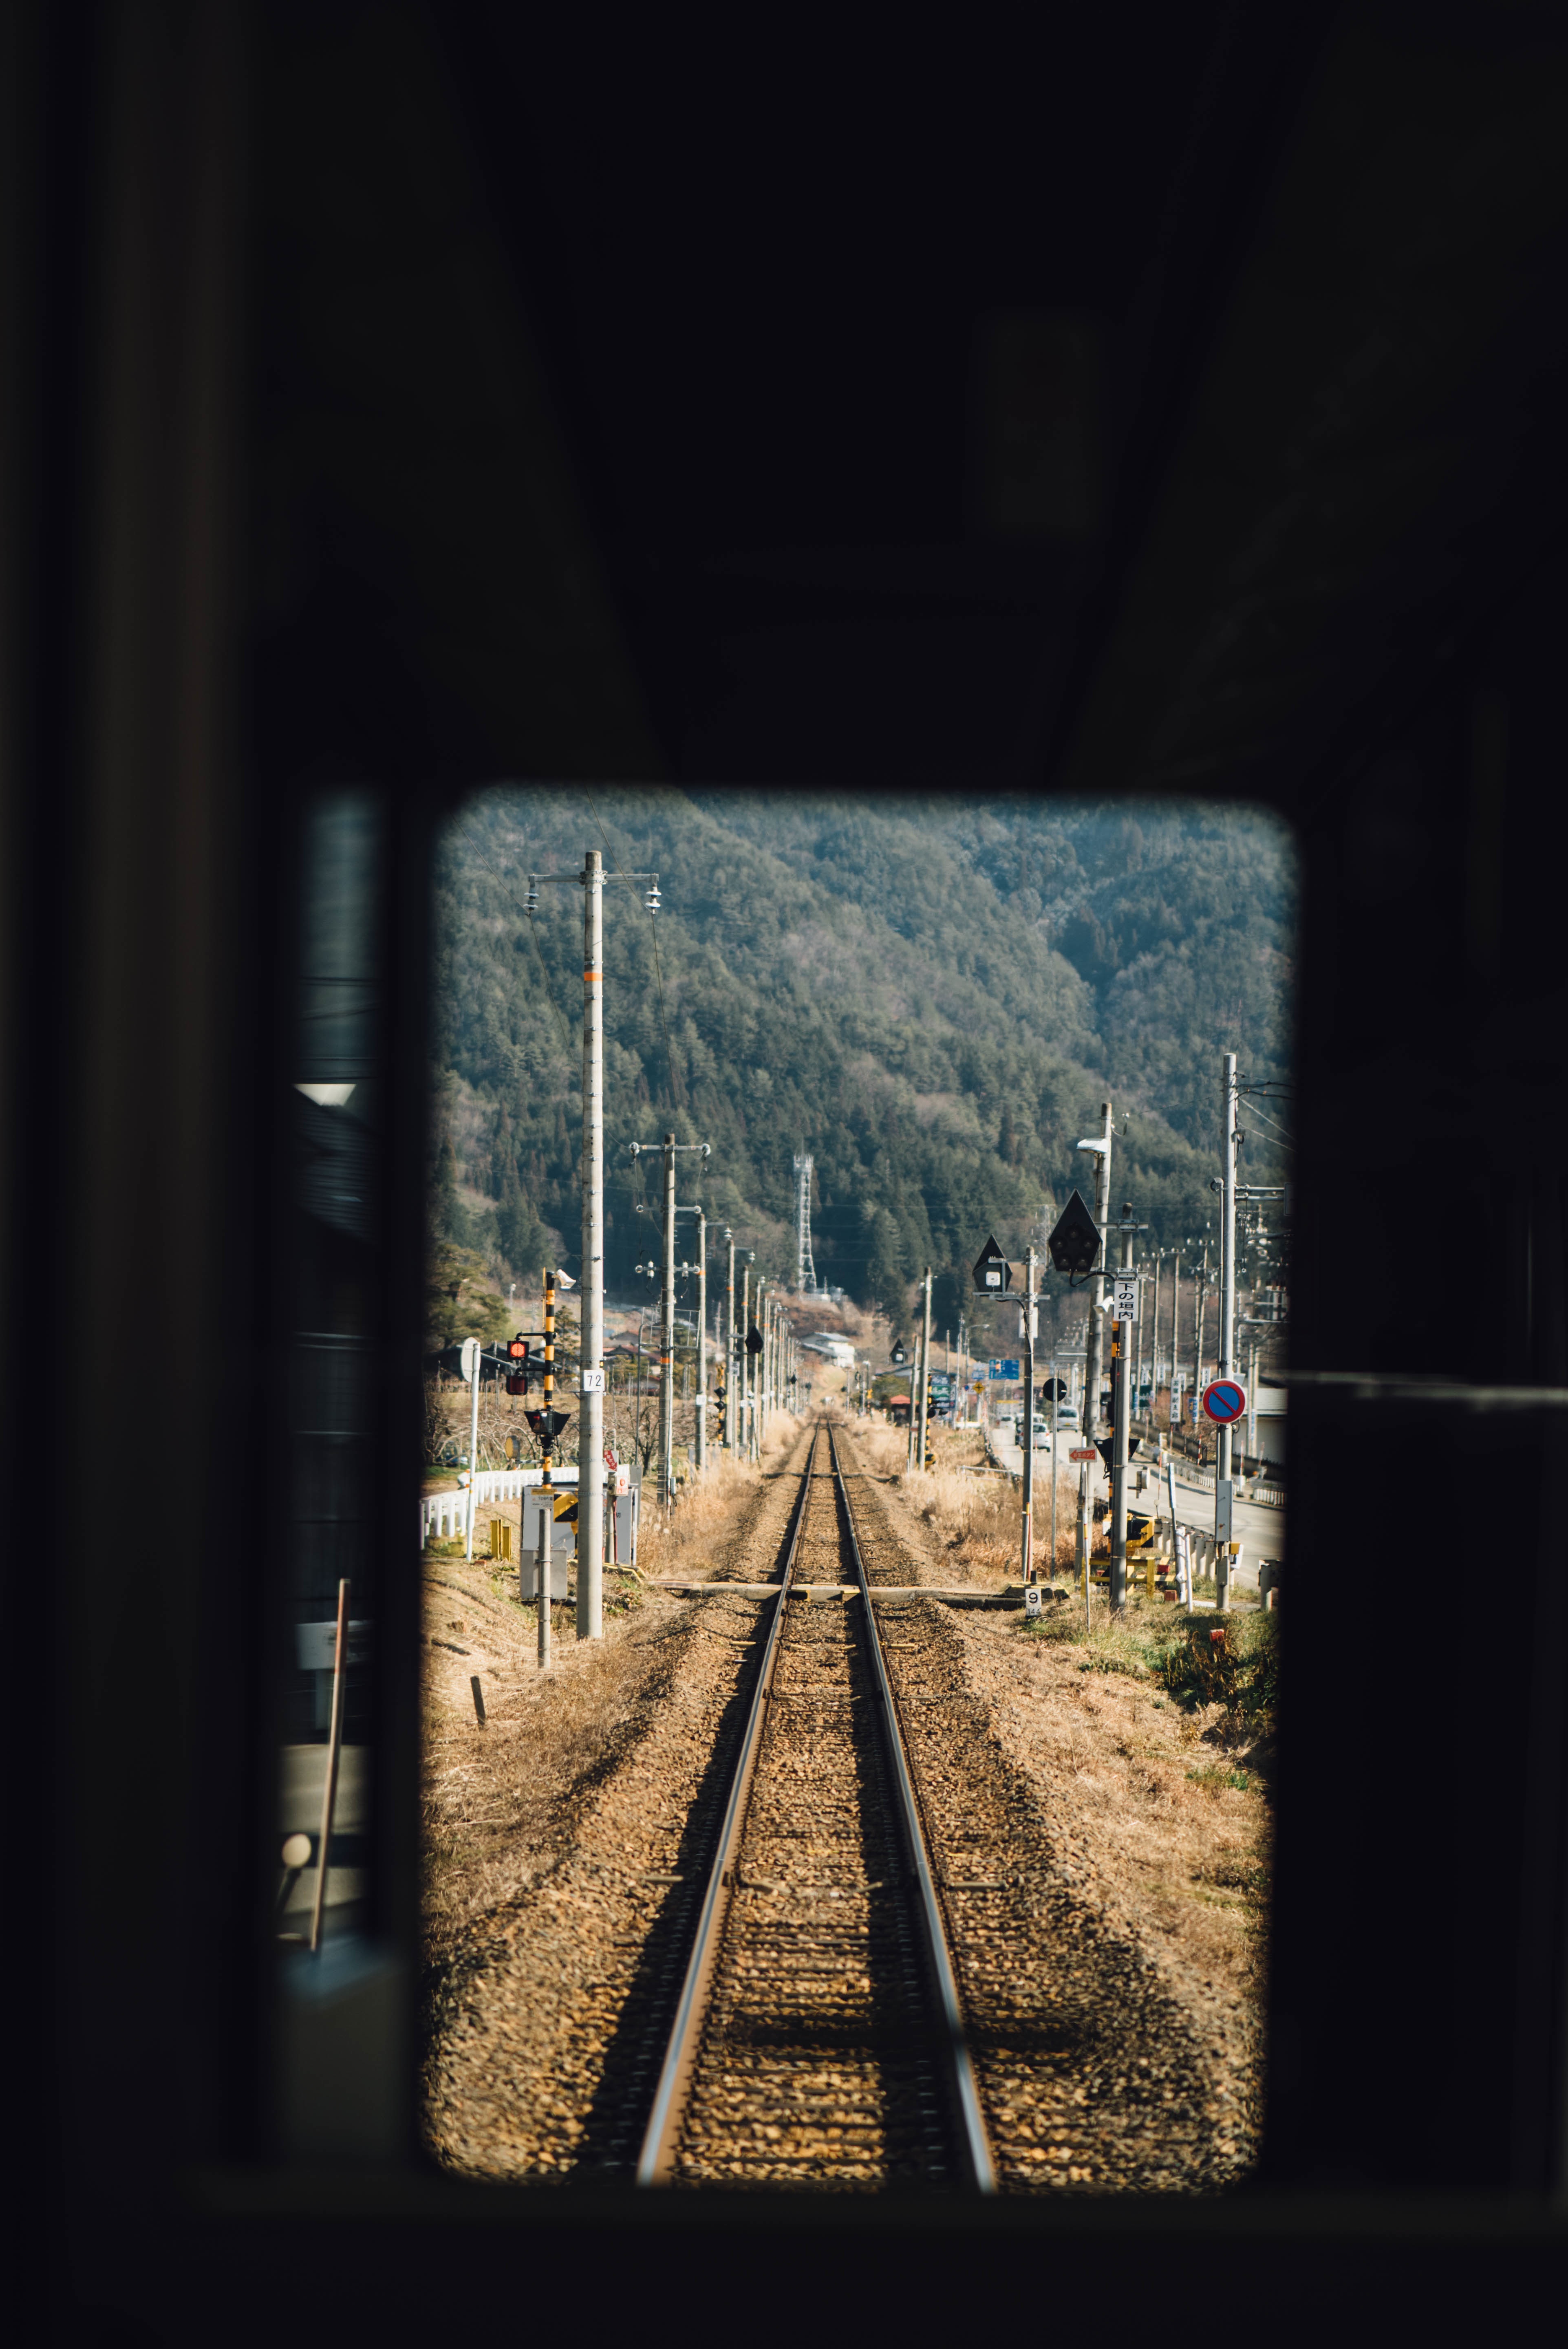
light, track, railroad, night, sunlight, morning, transport, sign, evening, line, reflection, signal, darkness, traintrack, shape